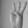
ASL letter: W